Aurora Steam Grist Mill

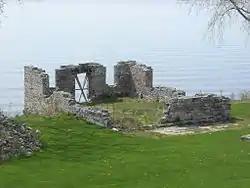
Aurora Steam Grist Mill, May 09

Aurora Steam Grist Mill was a historic grist mill located in Aurora, Cayuga County, New York. It was a monolithic, -story rectangular stone structure built on the shore of Lake Cayuga. It was one of the first mills built west of the Hudson River to be powered by steam. In 1974, the building's roof collapsed due to neglect and plans were to restore it for use as a community center. It was largely intact until 1992, when Wells College began to demolish it in order to build a dock behind the Aurora Inn.